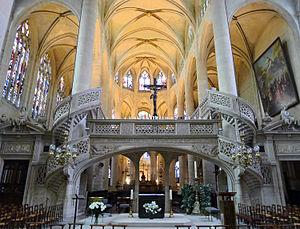
Jubé de Saint-Étienne-du-Mont, Paris. Le jubé (de l'invocation latine Jube, Domine, benedicere
L’architecture chrétienne désigne l'architecture des lieux de culte dans la religion chrétienne. La compréhension de cette architecture permet d'identifier les différents éléments qui la composent, restituer leur destination et leur articulation, mais aussi reconnaître le style architectural et l'histoire des lieux de culte chrétiens.
L'église Saint-Étienne-du-Mont est une église située sur la montagne Sainte-Geneviève, dans le 5ᵉ arrondissement de Paris, à proximité du lycée Henri-IV et du Panthéon.